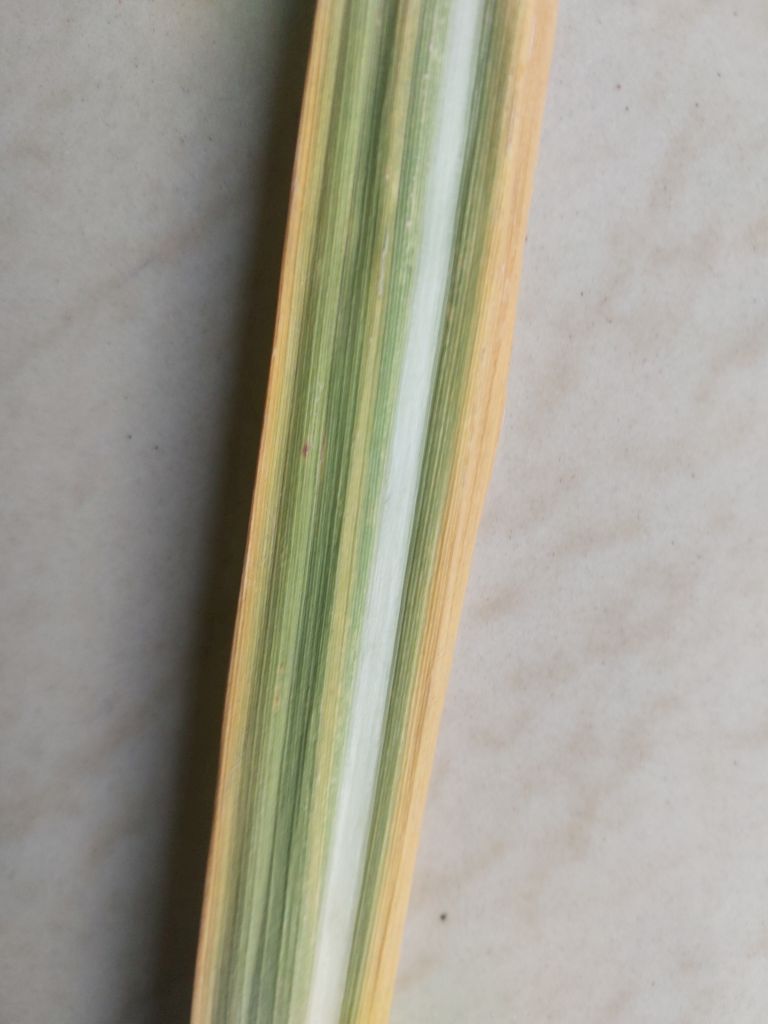
Label: Yellow Leaf